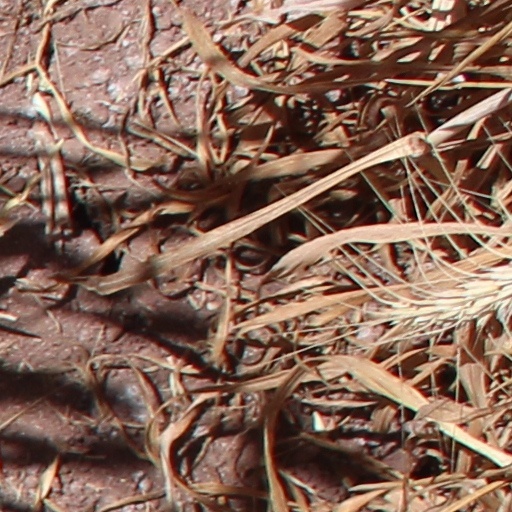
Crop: wheat